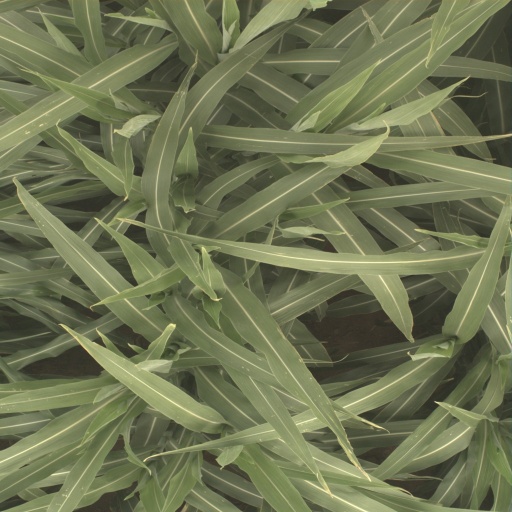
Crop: sorghum